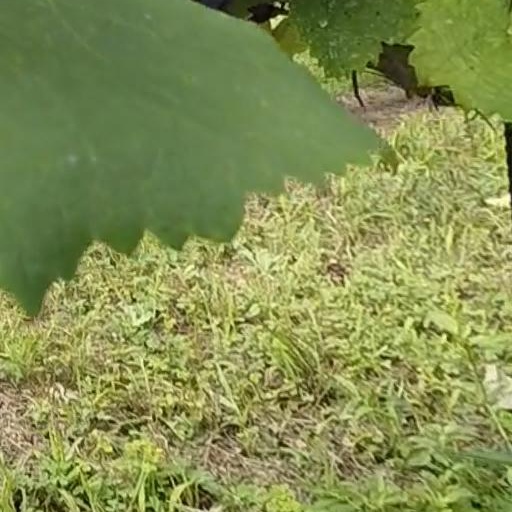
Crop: grape